The Marriage Cheat

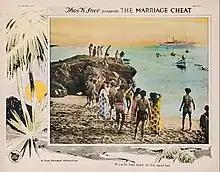
Lobby card

The Marriage Cheat is a 1924 American silent drama film directed by John Griffith Wray and written by C. Gardner Sullivan. The film stars Leatrice Joy, Adolphe Menjou, Percy Marmont, Laska Winter, Henry A. Barrows, and J. P. Lockney. The film was released on April 5, 1924, by First National Pictures.